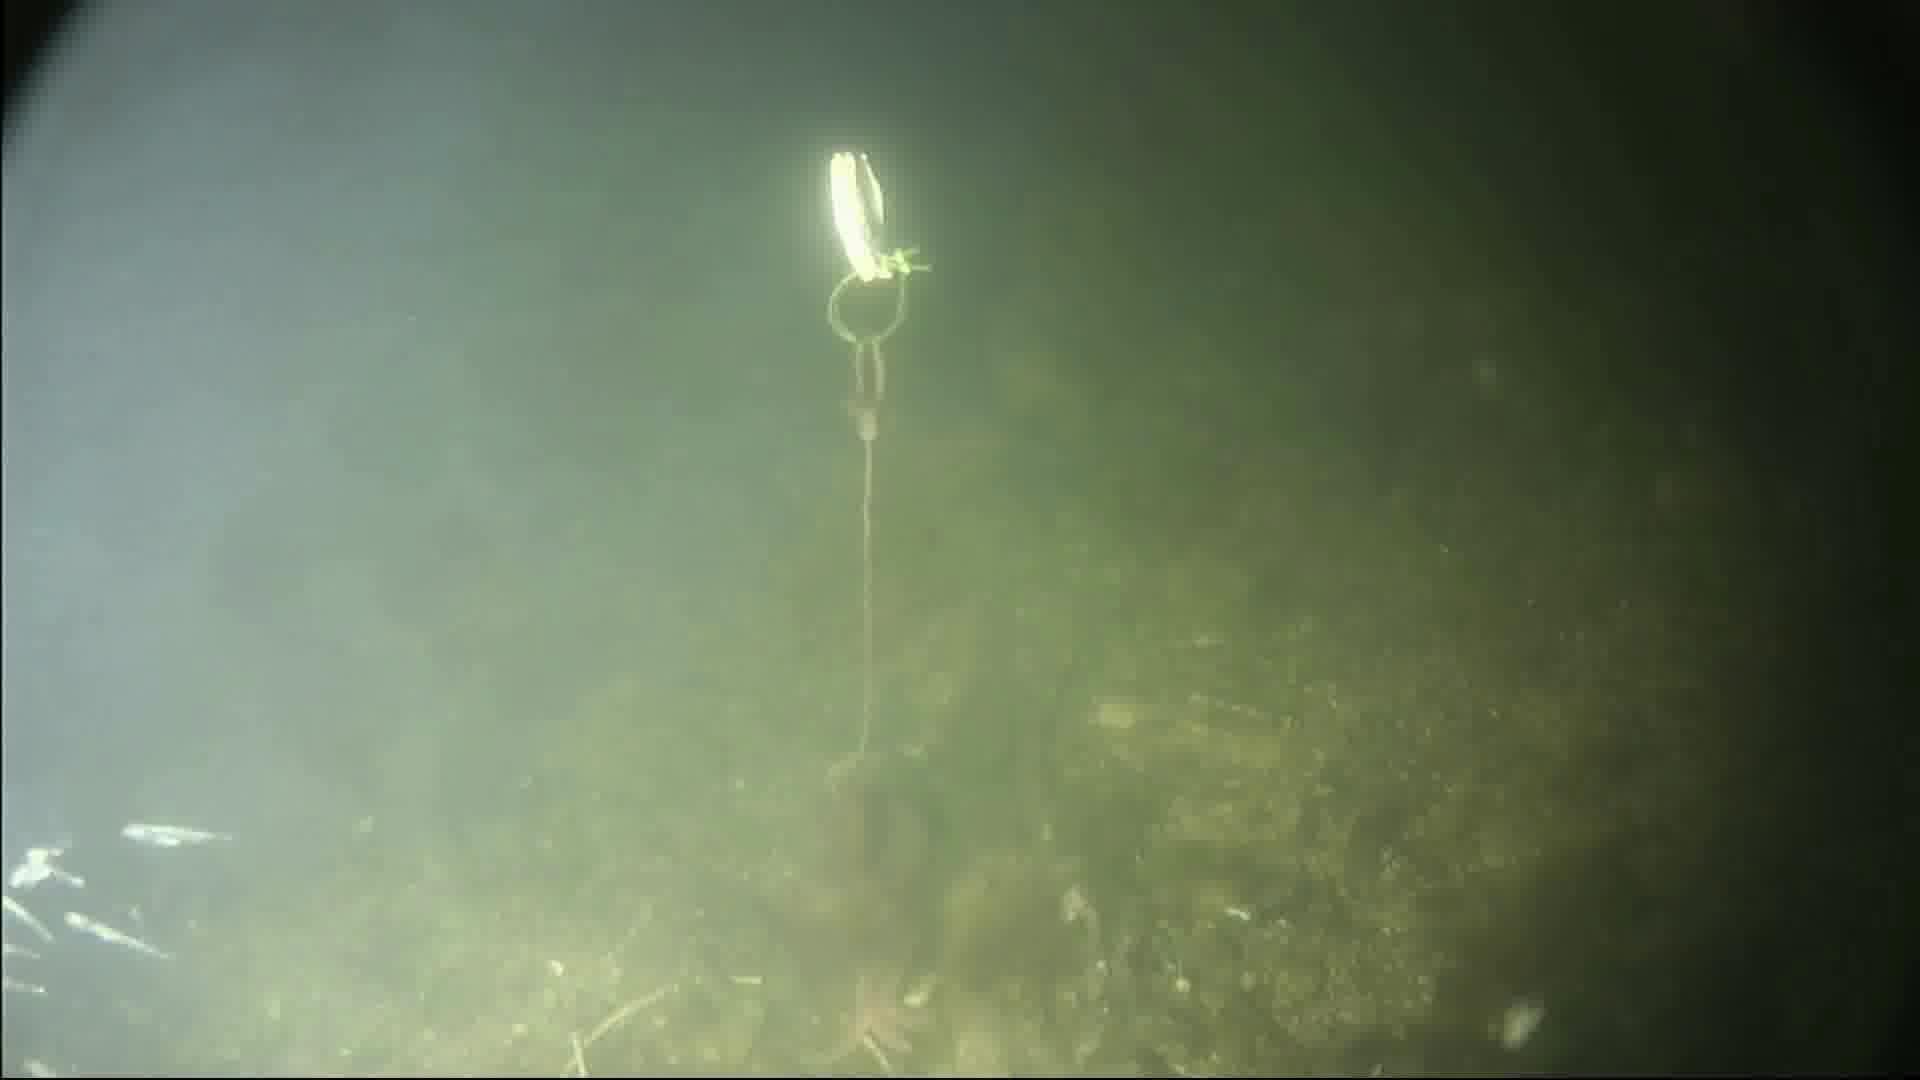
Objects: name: starfish
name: crab
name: small_fish